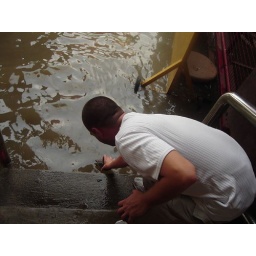
There is something with luck and reincarnation if you put turtle back in water